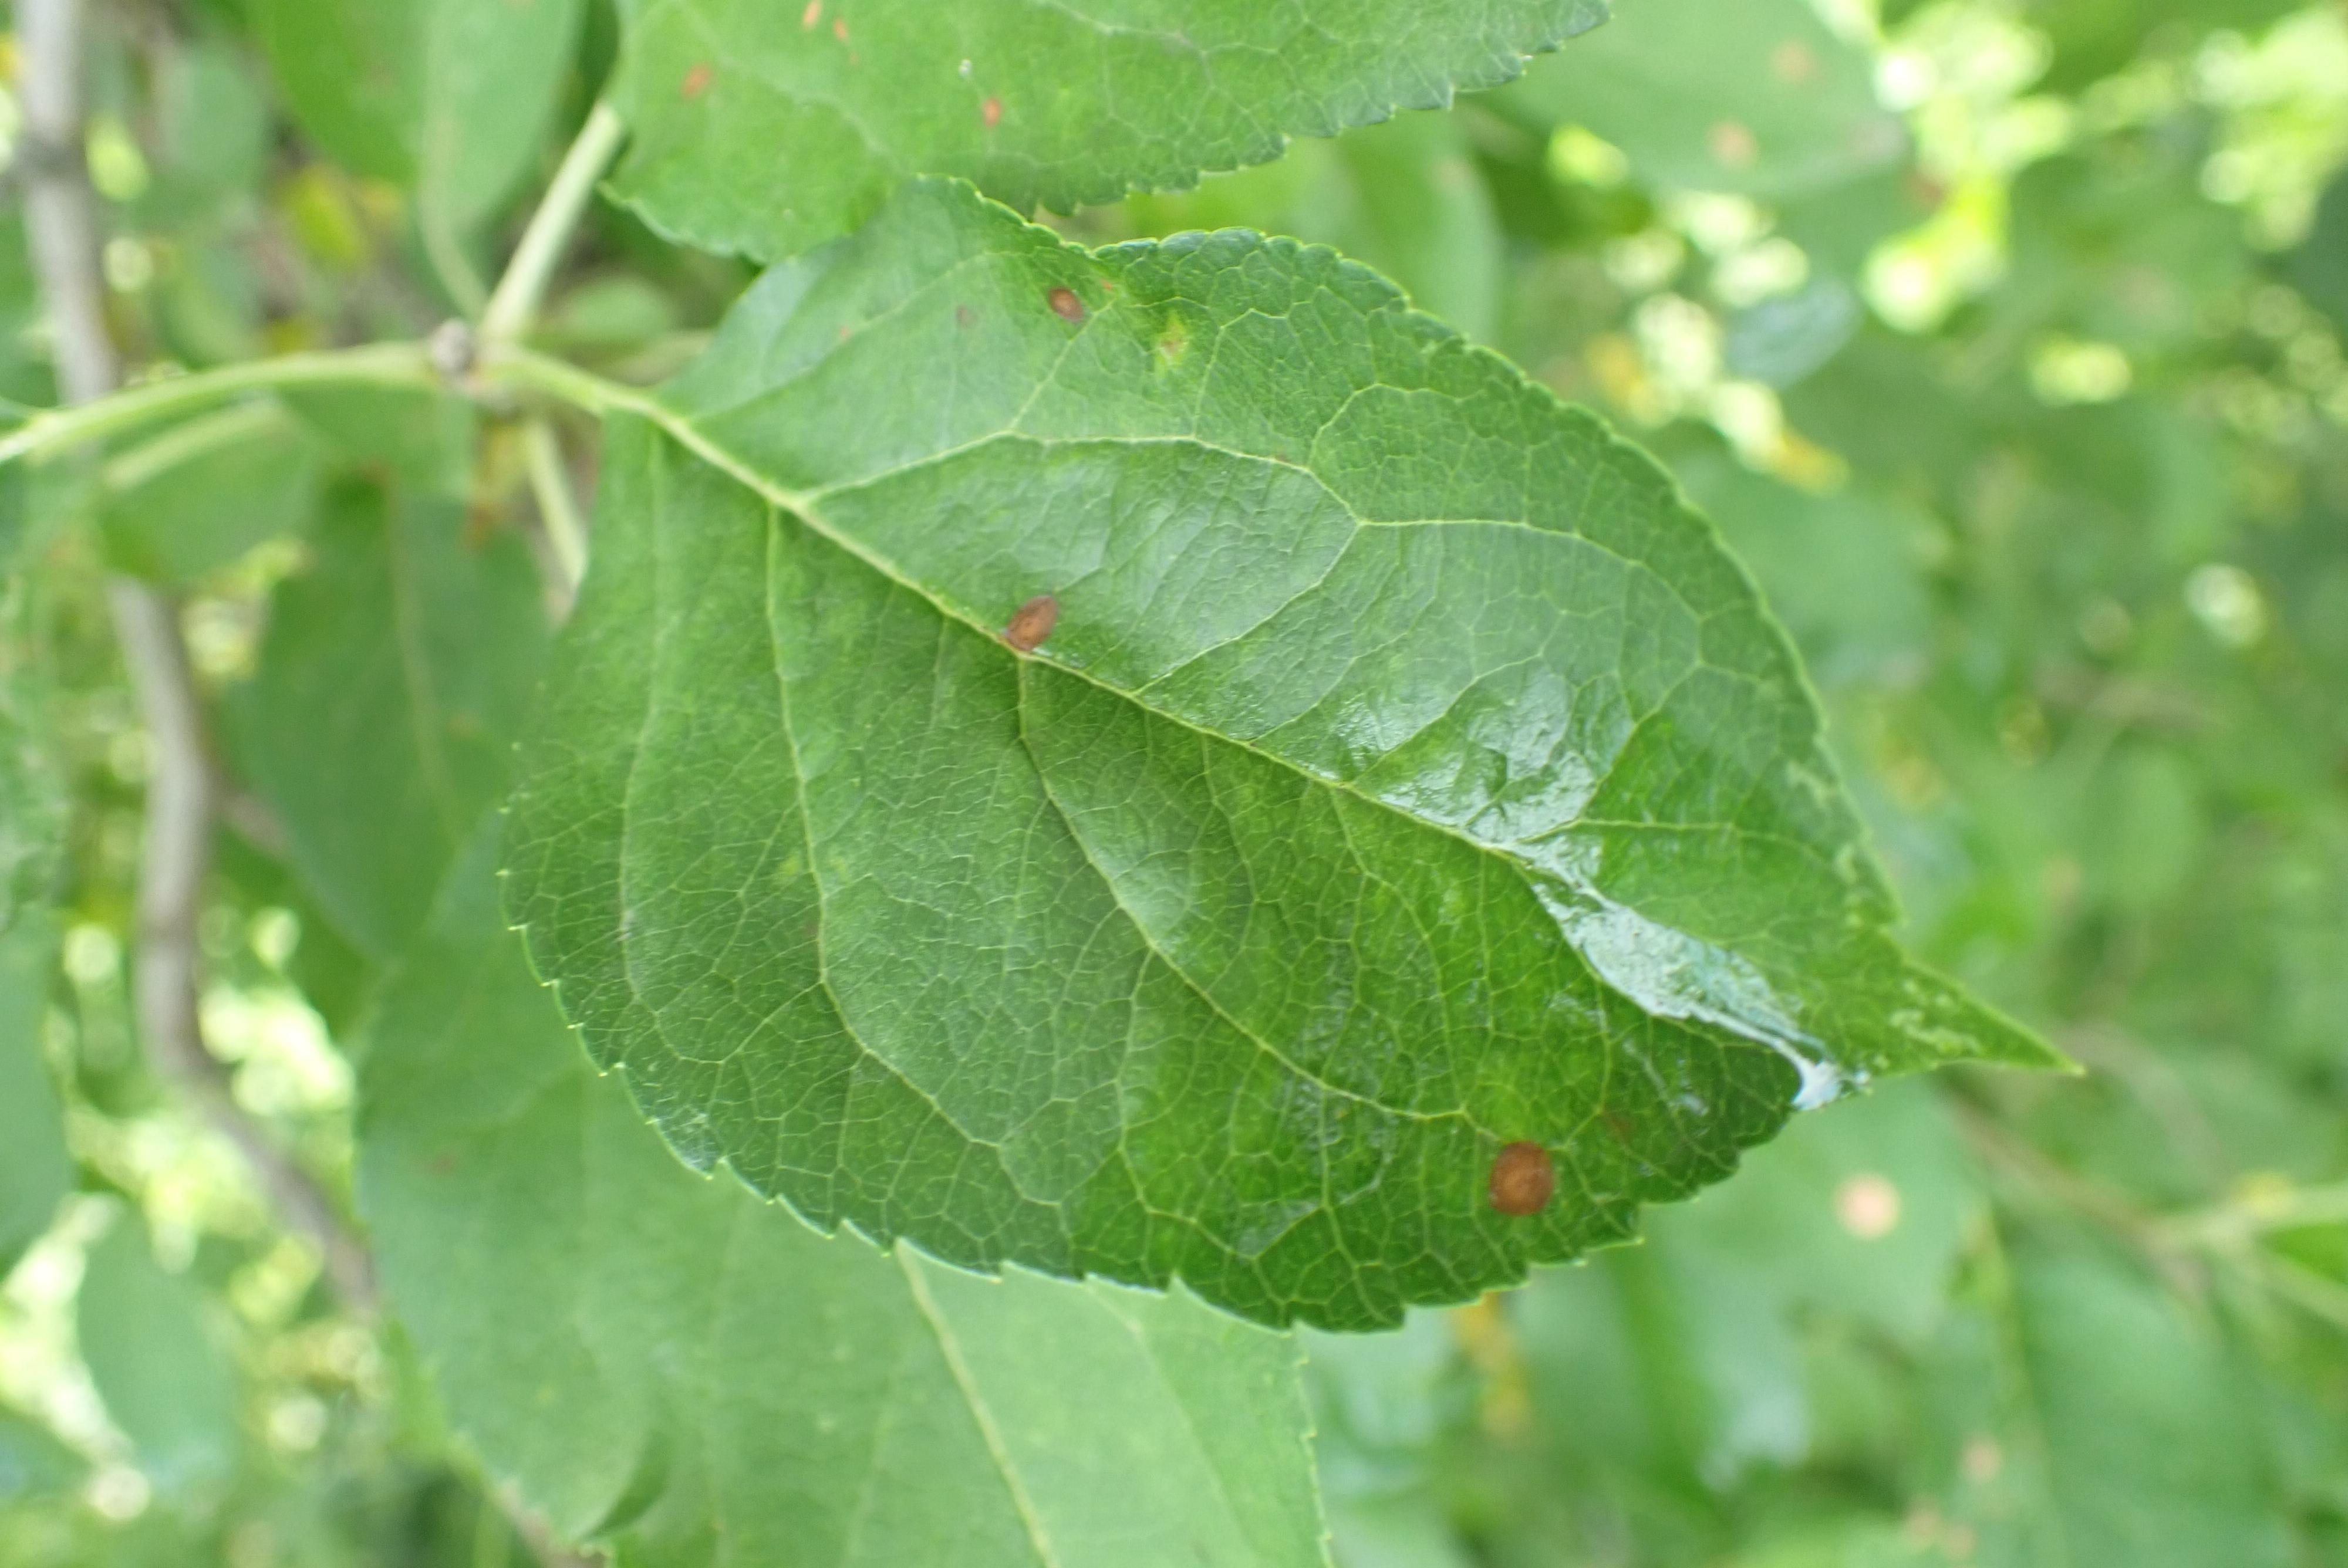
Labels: frog_eye_leaf_spot